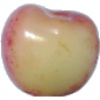
Label: Cherry Rainier 1